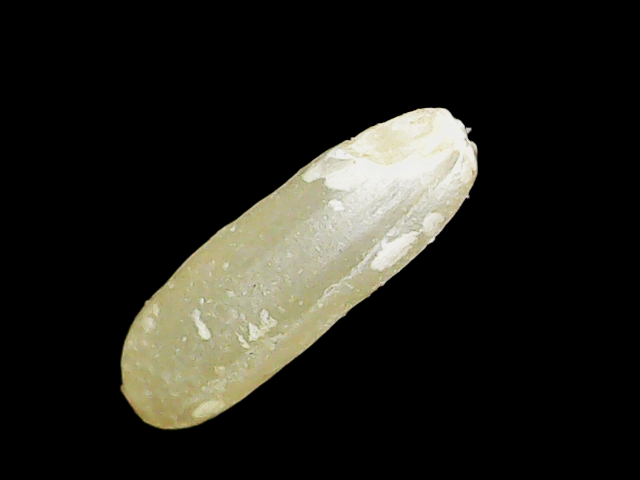
Rice variety: Binadhan17